Ricochet (wrestler)

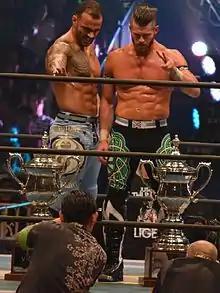
Ricochet (left) and Matt Sydal with the Super Jr. Tag Tournament trophies

On August 22, 2024, it was reported by Fightful Select that Ricochet had signed a multi-year deal with All Elite Wrestling (AEW), making his debut three days later at All In as a surprise entrant in the Casino Gauntlet match, but was unsuccessful in winning the match. His first feud in AEW was with Konosuke Takeshita, after Takeshita attacked him and AEW International Champion Will Ospreay during their match for the title on the fifth anniversary episode of "AEW Dynamite" on October 2. On October 12 at WrestleDream, Ricochet was unsuccessful in capturing the International Championship in a three-way match, which was won by Takeshita. On November 23 at Full Gear, Ricochet unsuccessfully challenged Takeshita for his title. The next day, Ricochet was announced as a participant in the 2024 Continental Classic, where he was placed in the Gold league. During the tournament, Ricochet began developing a more cocky attitude and began cheating to win matches, teasing a potential heel turn. Ricochet finished the tournament at the top of his league with 10 points and advanced to the playoff stage on December 28 at Worlds End, where he lost to Kazuchika Okada in the semi-finals. After losing to Okada, Swerve Strickland–whom Ricochet had been taunting in the weeks leading up to Worlds End, made an appearance. Along with manager Prince Nana, Strickland handed out toilet paper to the audience and led them in throwing it onto Ricochet as he stood in the middle of the ring, fulfilling his promise of "embarrassing" Ricochet in response to his disrespect.